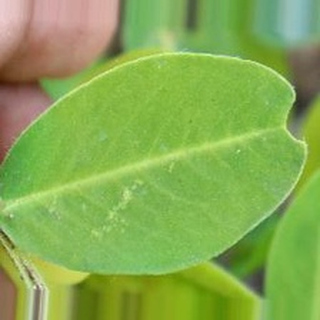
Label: healthy_groundnut